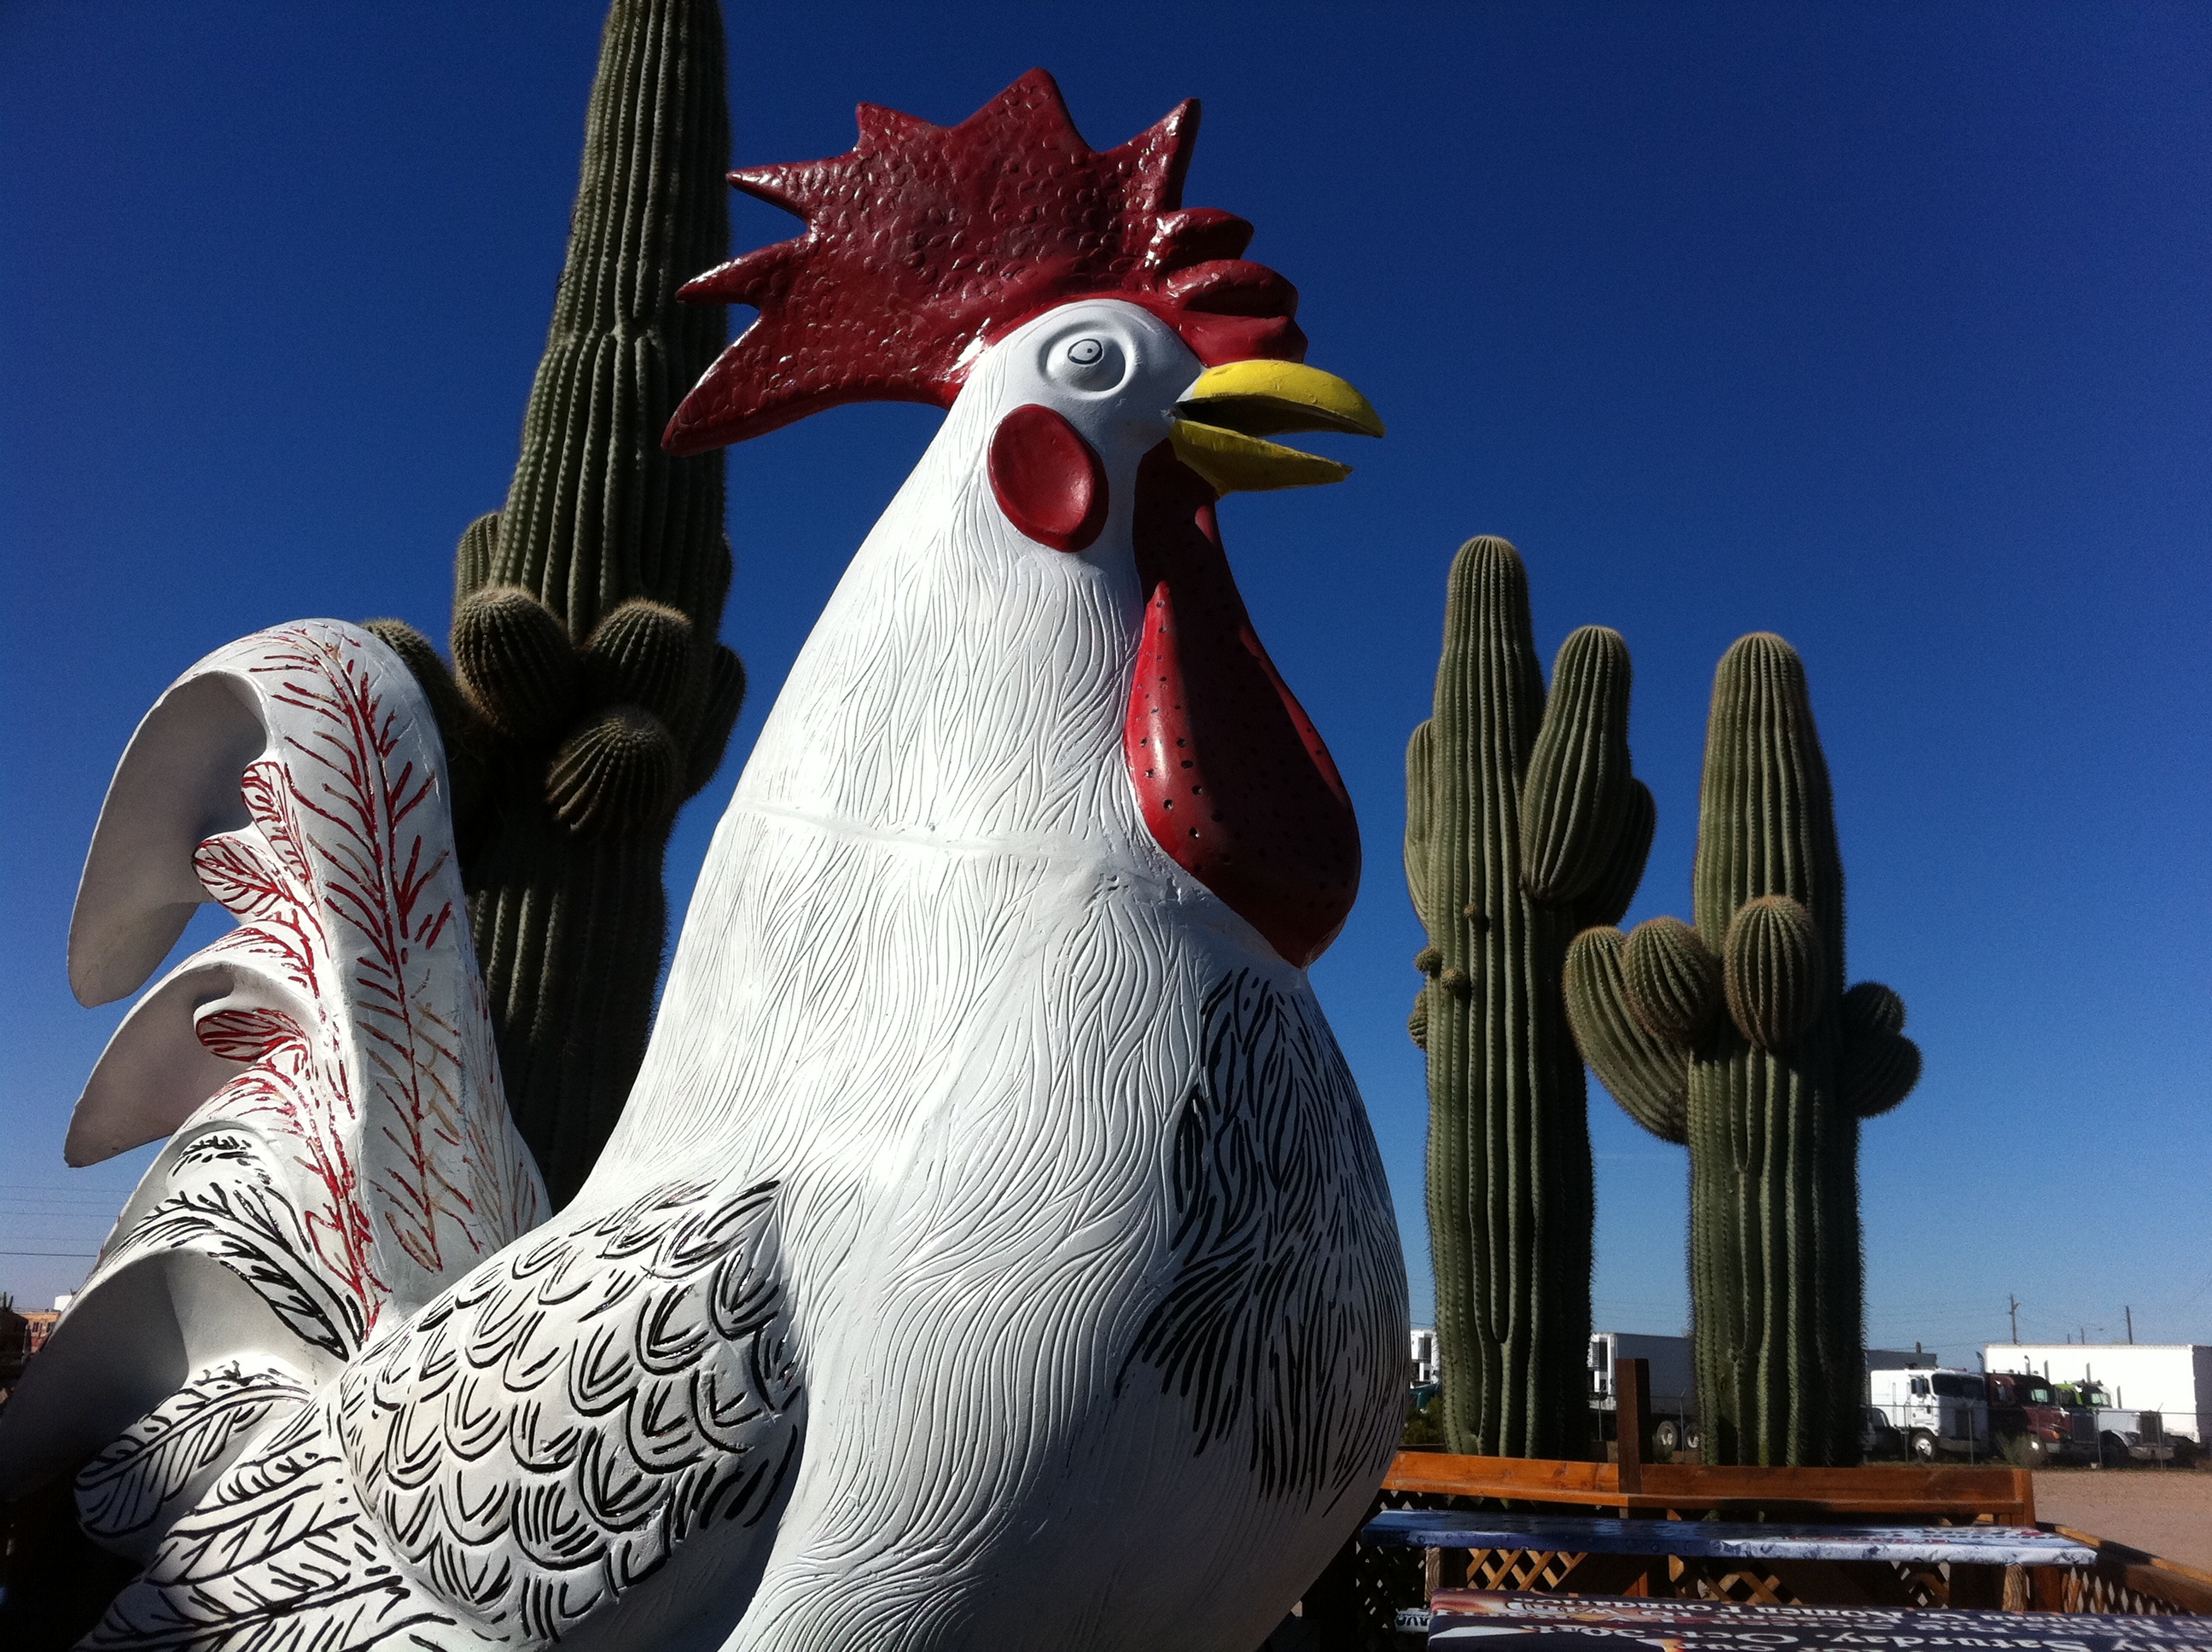
cactus, bird, wing, chicken, art, plpconnectu, 5cardnv